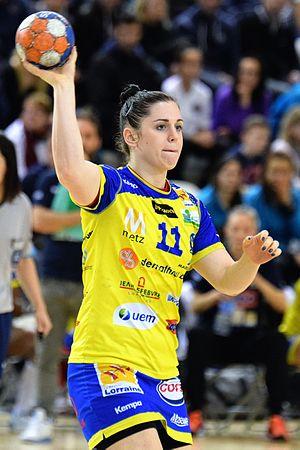
Tamara Horacek , le 31 janvier 2016 lors du match Issy Paris Hand / Metz Handball pour le compte de la 14e journée. Au stade Robert Carpentier à Issy-les-moulineaux.